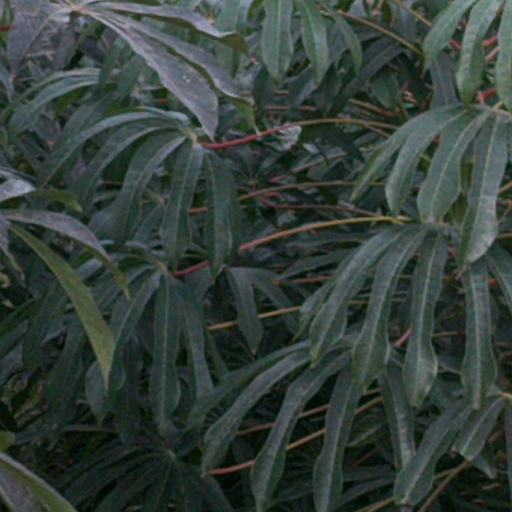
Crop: cassava